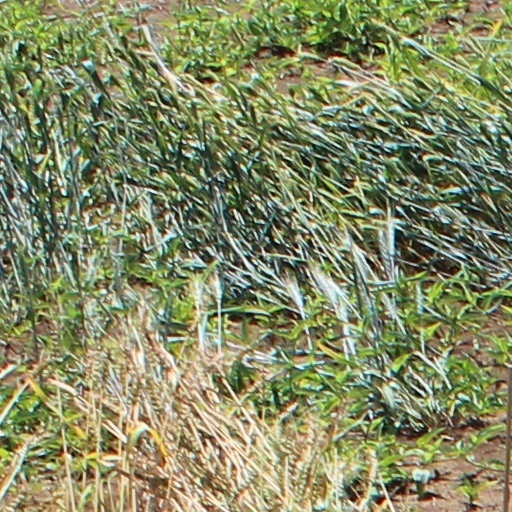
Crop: wheat